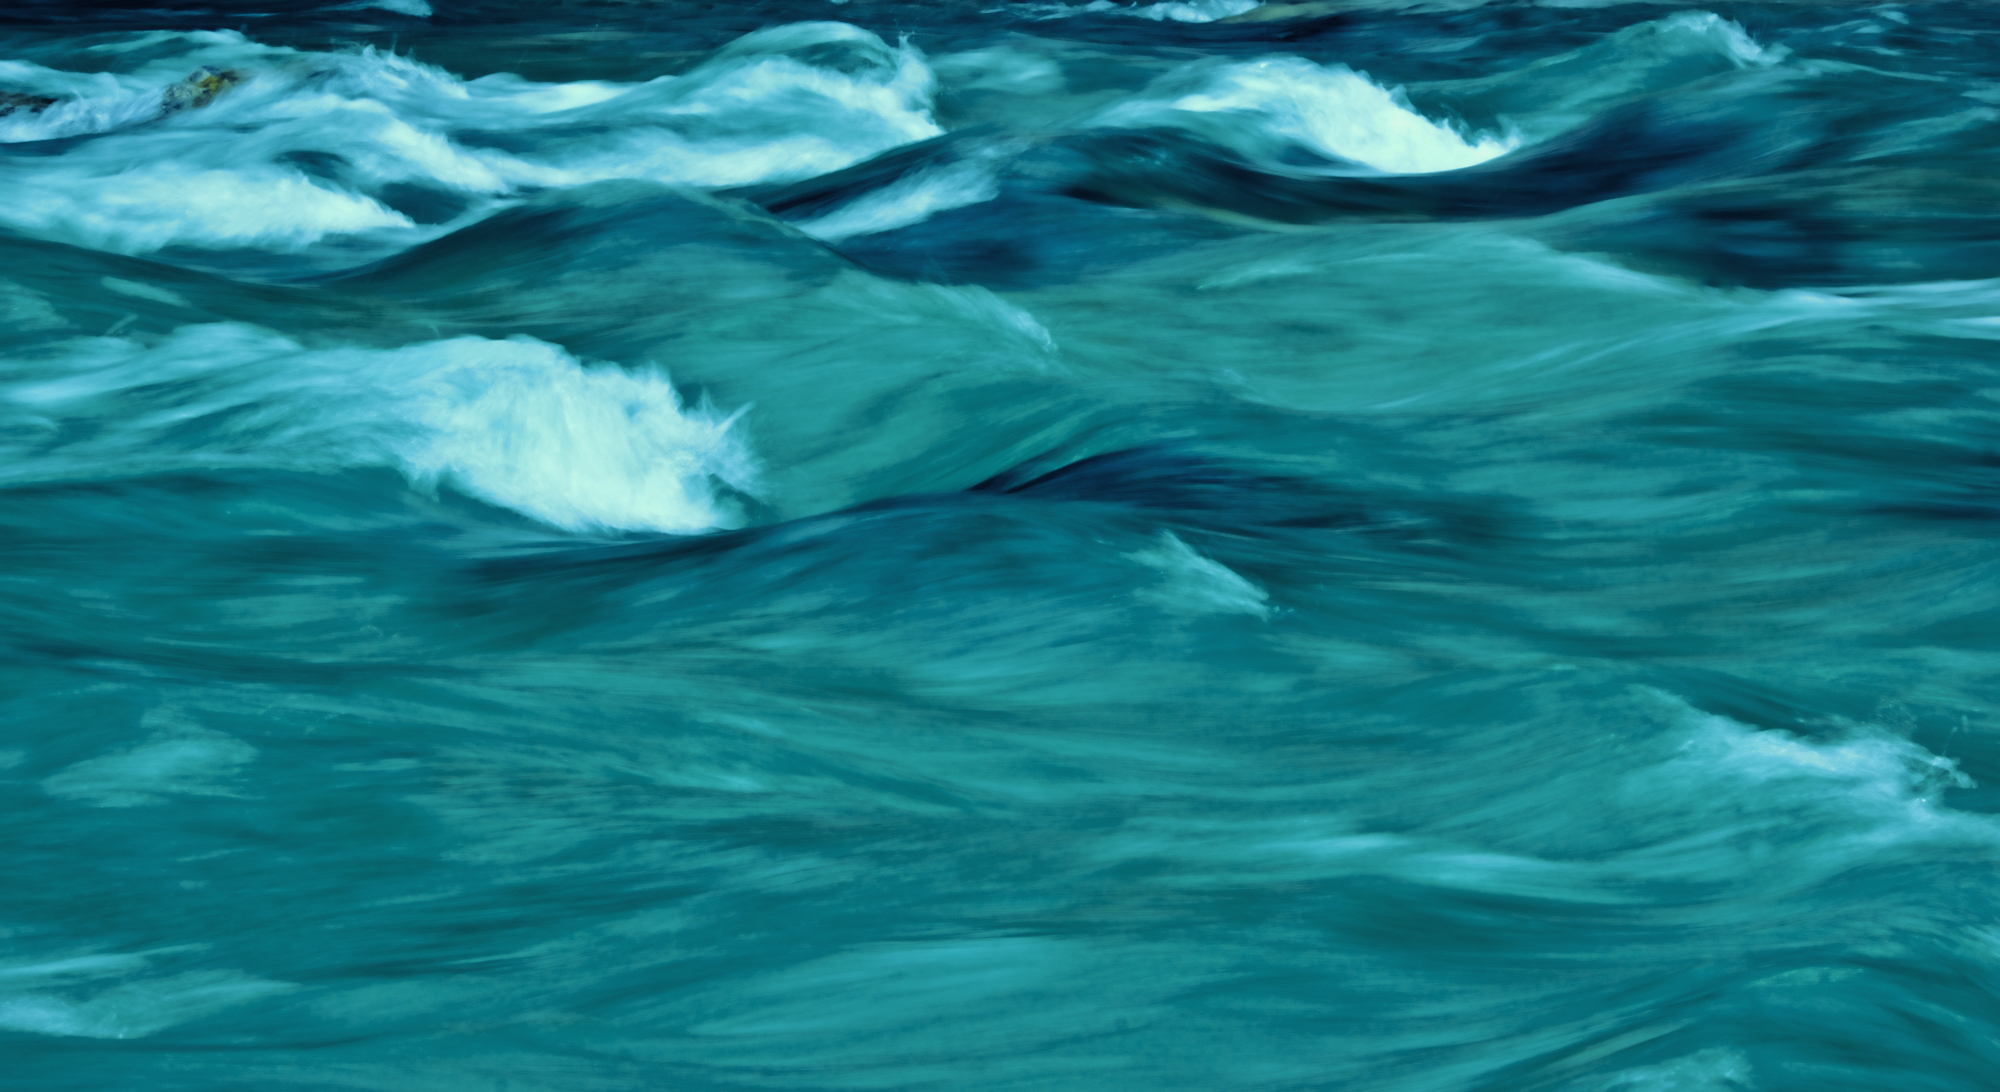
sea, water, nature, ocean, abstract, wave, underwater, stream, surf, waves, turquoise, simple, arctic ocean, wind wave